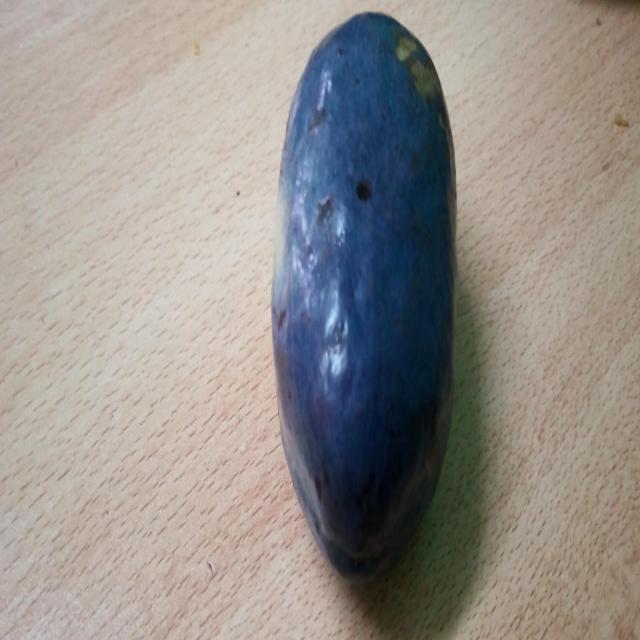
Plum grade: unaffected